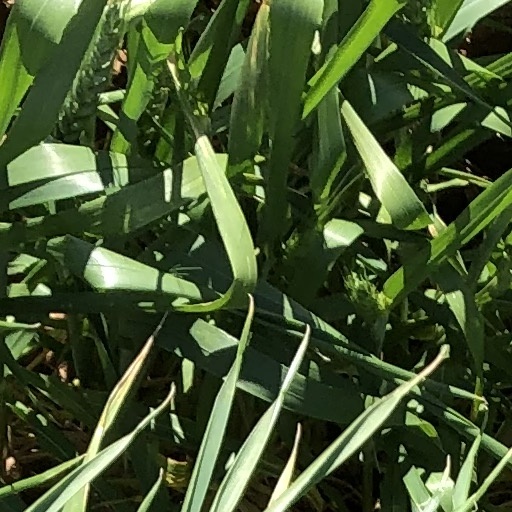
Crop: wheat